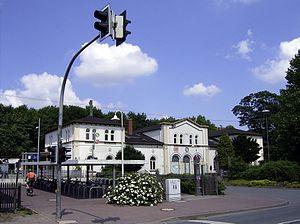
Haste est une municipalité allemande du land de Basse-Saxe et de l'arrondissement de Schaumbourg. En 2015, elle comptait 2 749 habitants.